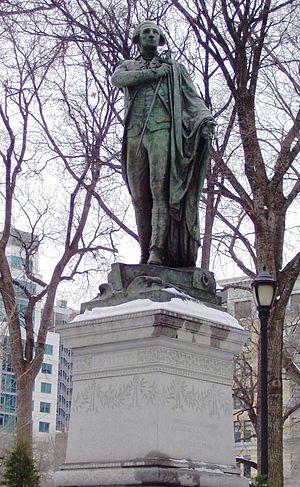
Union Square est une place de la ville de New York, dans l'arrondissement de Manhattan. La place est bordée par Broadway et Park Avenue et située au niveau de la 14ᵉ rue à la limite ouest des quartiers de Gramercy et de l'East Village, et est de ceux de Greenwich Village et Chelsea. Il a donné son nom au quartier alentour.